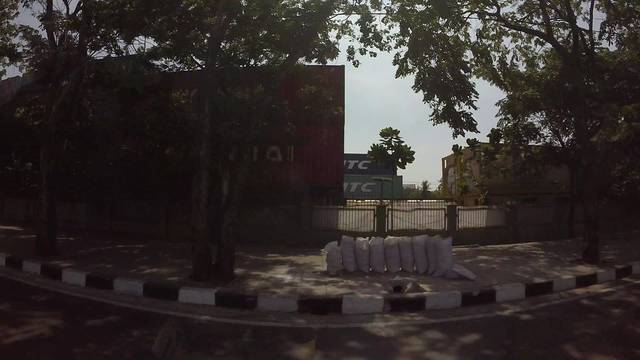
Region: Indonesia
Coordinates: -6.124, 106.894